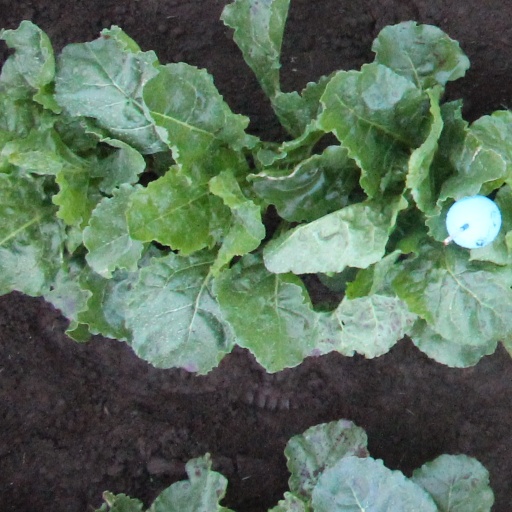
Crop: sugar beet